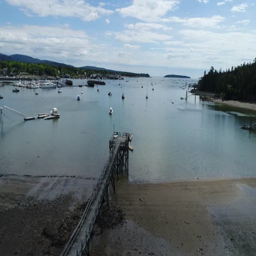
a moving aerial view over the dock , harbor and inland waterway